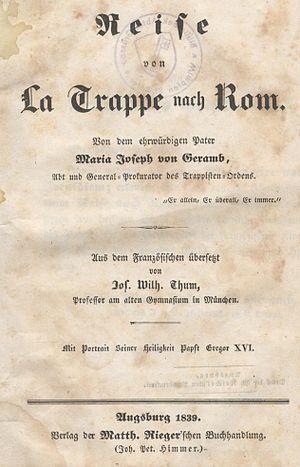
Ferdinand de Géramb, est un militaire, aventurier, et moine franco-autrichien. Il fut l'un des restaurateurs en France de l'ordre cistercien de la Stricte Observance.